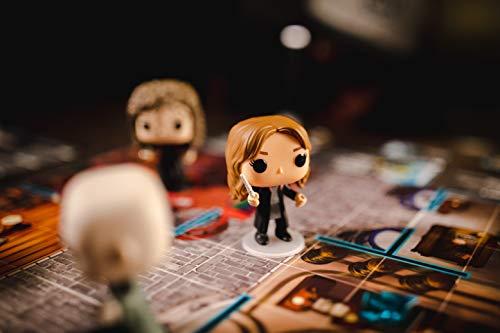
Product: Funko Pop! - Funkoverse Strategy Game: Harry Potter #100 - Base Set
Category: Toys & Games | Games & Accessories | Board Games
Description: Game details - published by Funko games, collectible strategy game, exclusive universe pop Game figures, ages 10 and up, 2 – 4 players, 20 – 60 minutes.
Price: $30.33
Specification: ProductDimensions:10.5x2.5x10.5inches|ItemWeight:2.05pounds|ShippingWeight:2.12pounds(Viewshippingratesandpolicies)|ASIN:B07RK4L39L|Itemmodelnumber:42631|Manufacturerrecommendedage:10yearsandup